Mansfield Park

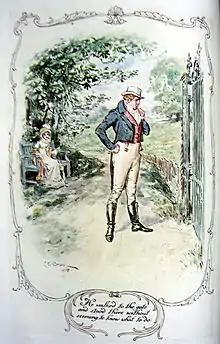
Perplexed Mr Rushworth contemplating the locked gate at the Sotherton ha-ha.

Although "Mansfield Park" was initially ignored by reviewers, it was a great success with the public. The first printing in 1814 sold out within six months. The second in 1816 also sold out. The first critical review in 1821 by Richard Whately was positive.